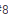
Number: 8